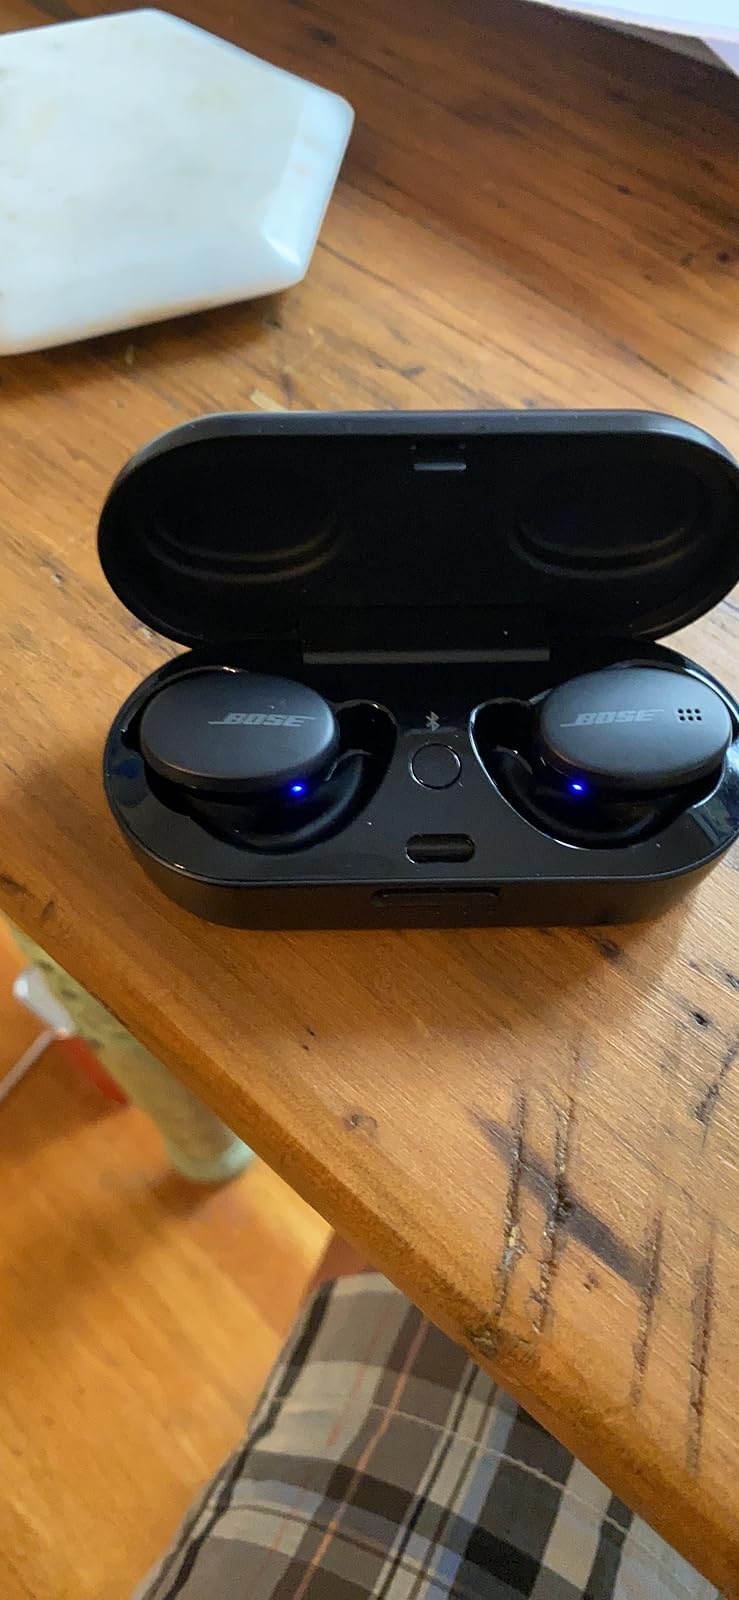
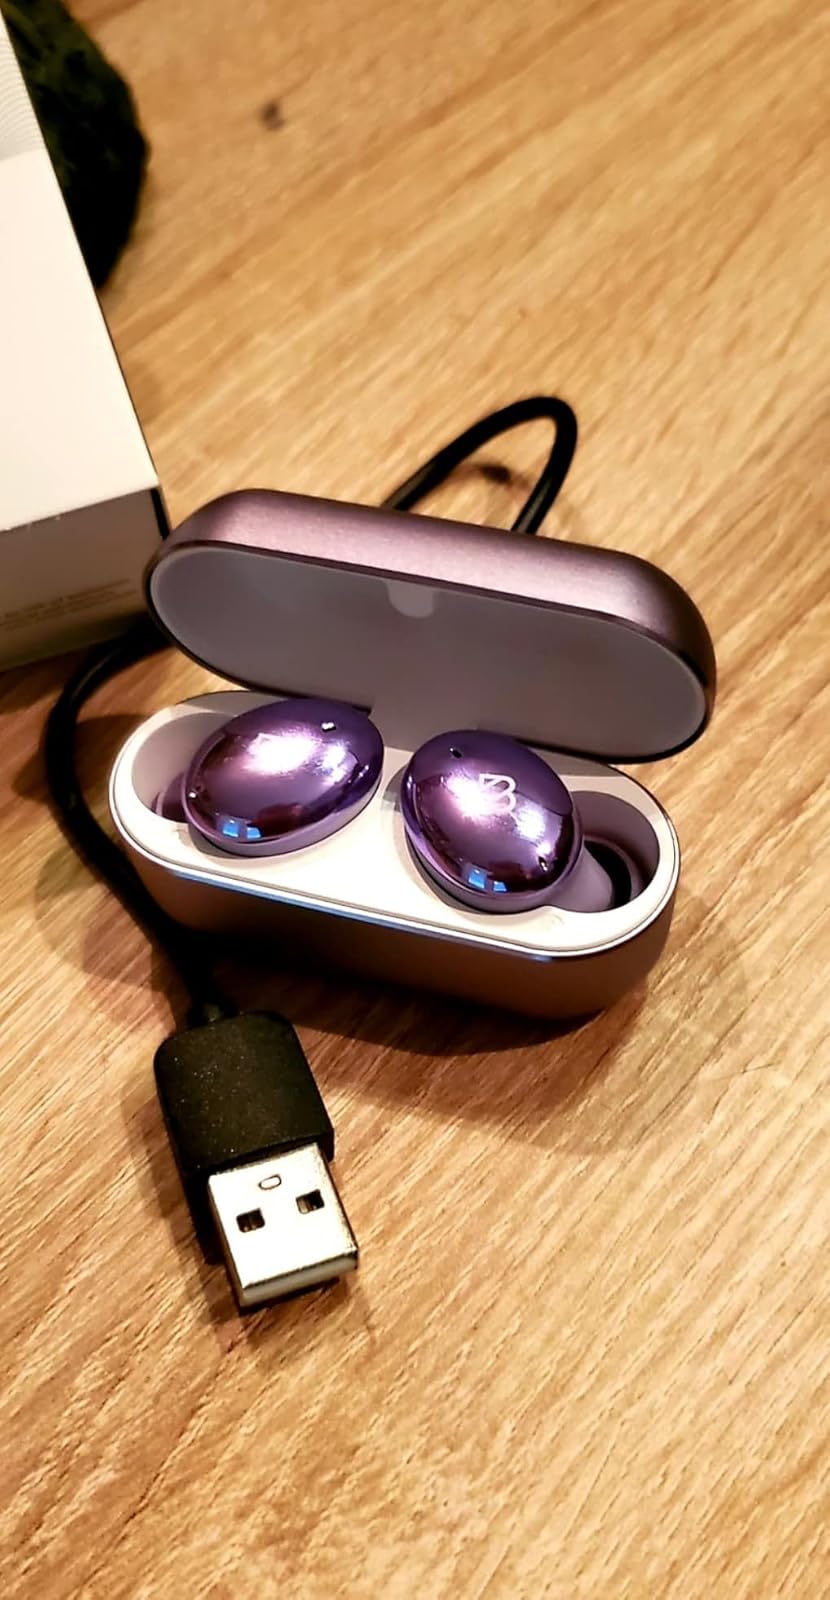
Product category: earbuds
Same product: no